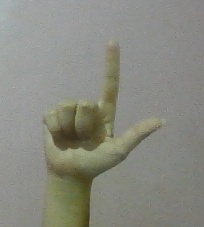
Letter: laam